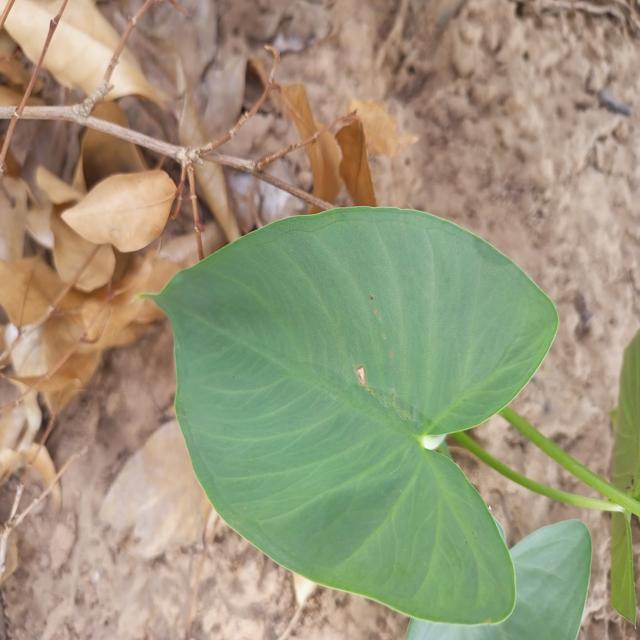
Label: Early_Blight